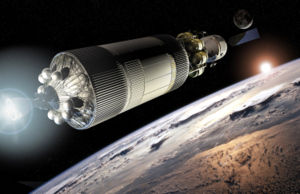
Constellation-programmet / Jordafgangsmodulet
Jordafgangsmodulet med månelandingsmodulet og Orion-modulet.
Constellation-programmet er et NASA-program, der har til formål at bygge en generation af nye rumfartøjer til bemandet rumflyvning. Disse fartøjer skal bestå af Ares I- og Ares V-løfteraketter, Orion-mandskabsmodulet, jordafgangstrinnet og Altair-månelandingsmodulet. Disse rumfartøjer har til formål at udføre en række missioner såsom at levere mandskab og udstyr til Den Internationale Rumstation og til månelandinger.